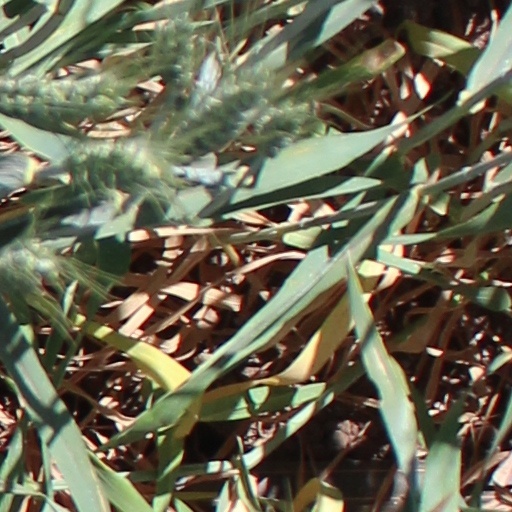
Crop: wheat